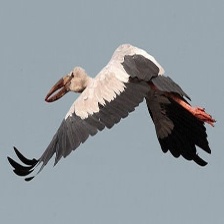
Species: ASIAN OPENBILL STORK
Scientific name: ANASTOMUS OSCITANS
ImageNet parent category: white_stork